New Cross

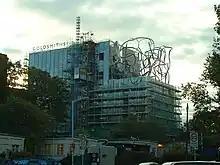
Ben Pimlott Building

In the later 19th century, the area became known as the "New Cross Tangle" on account of its numerous railway lines, workshops and two stations — both originally called New Cross (one was later renamed New Cross Gate).